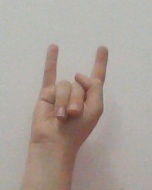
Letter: la